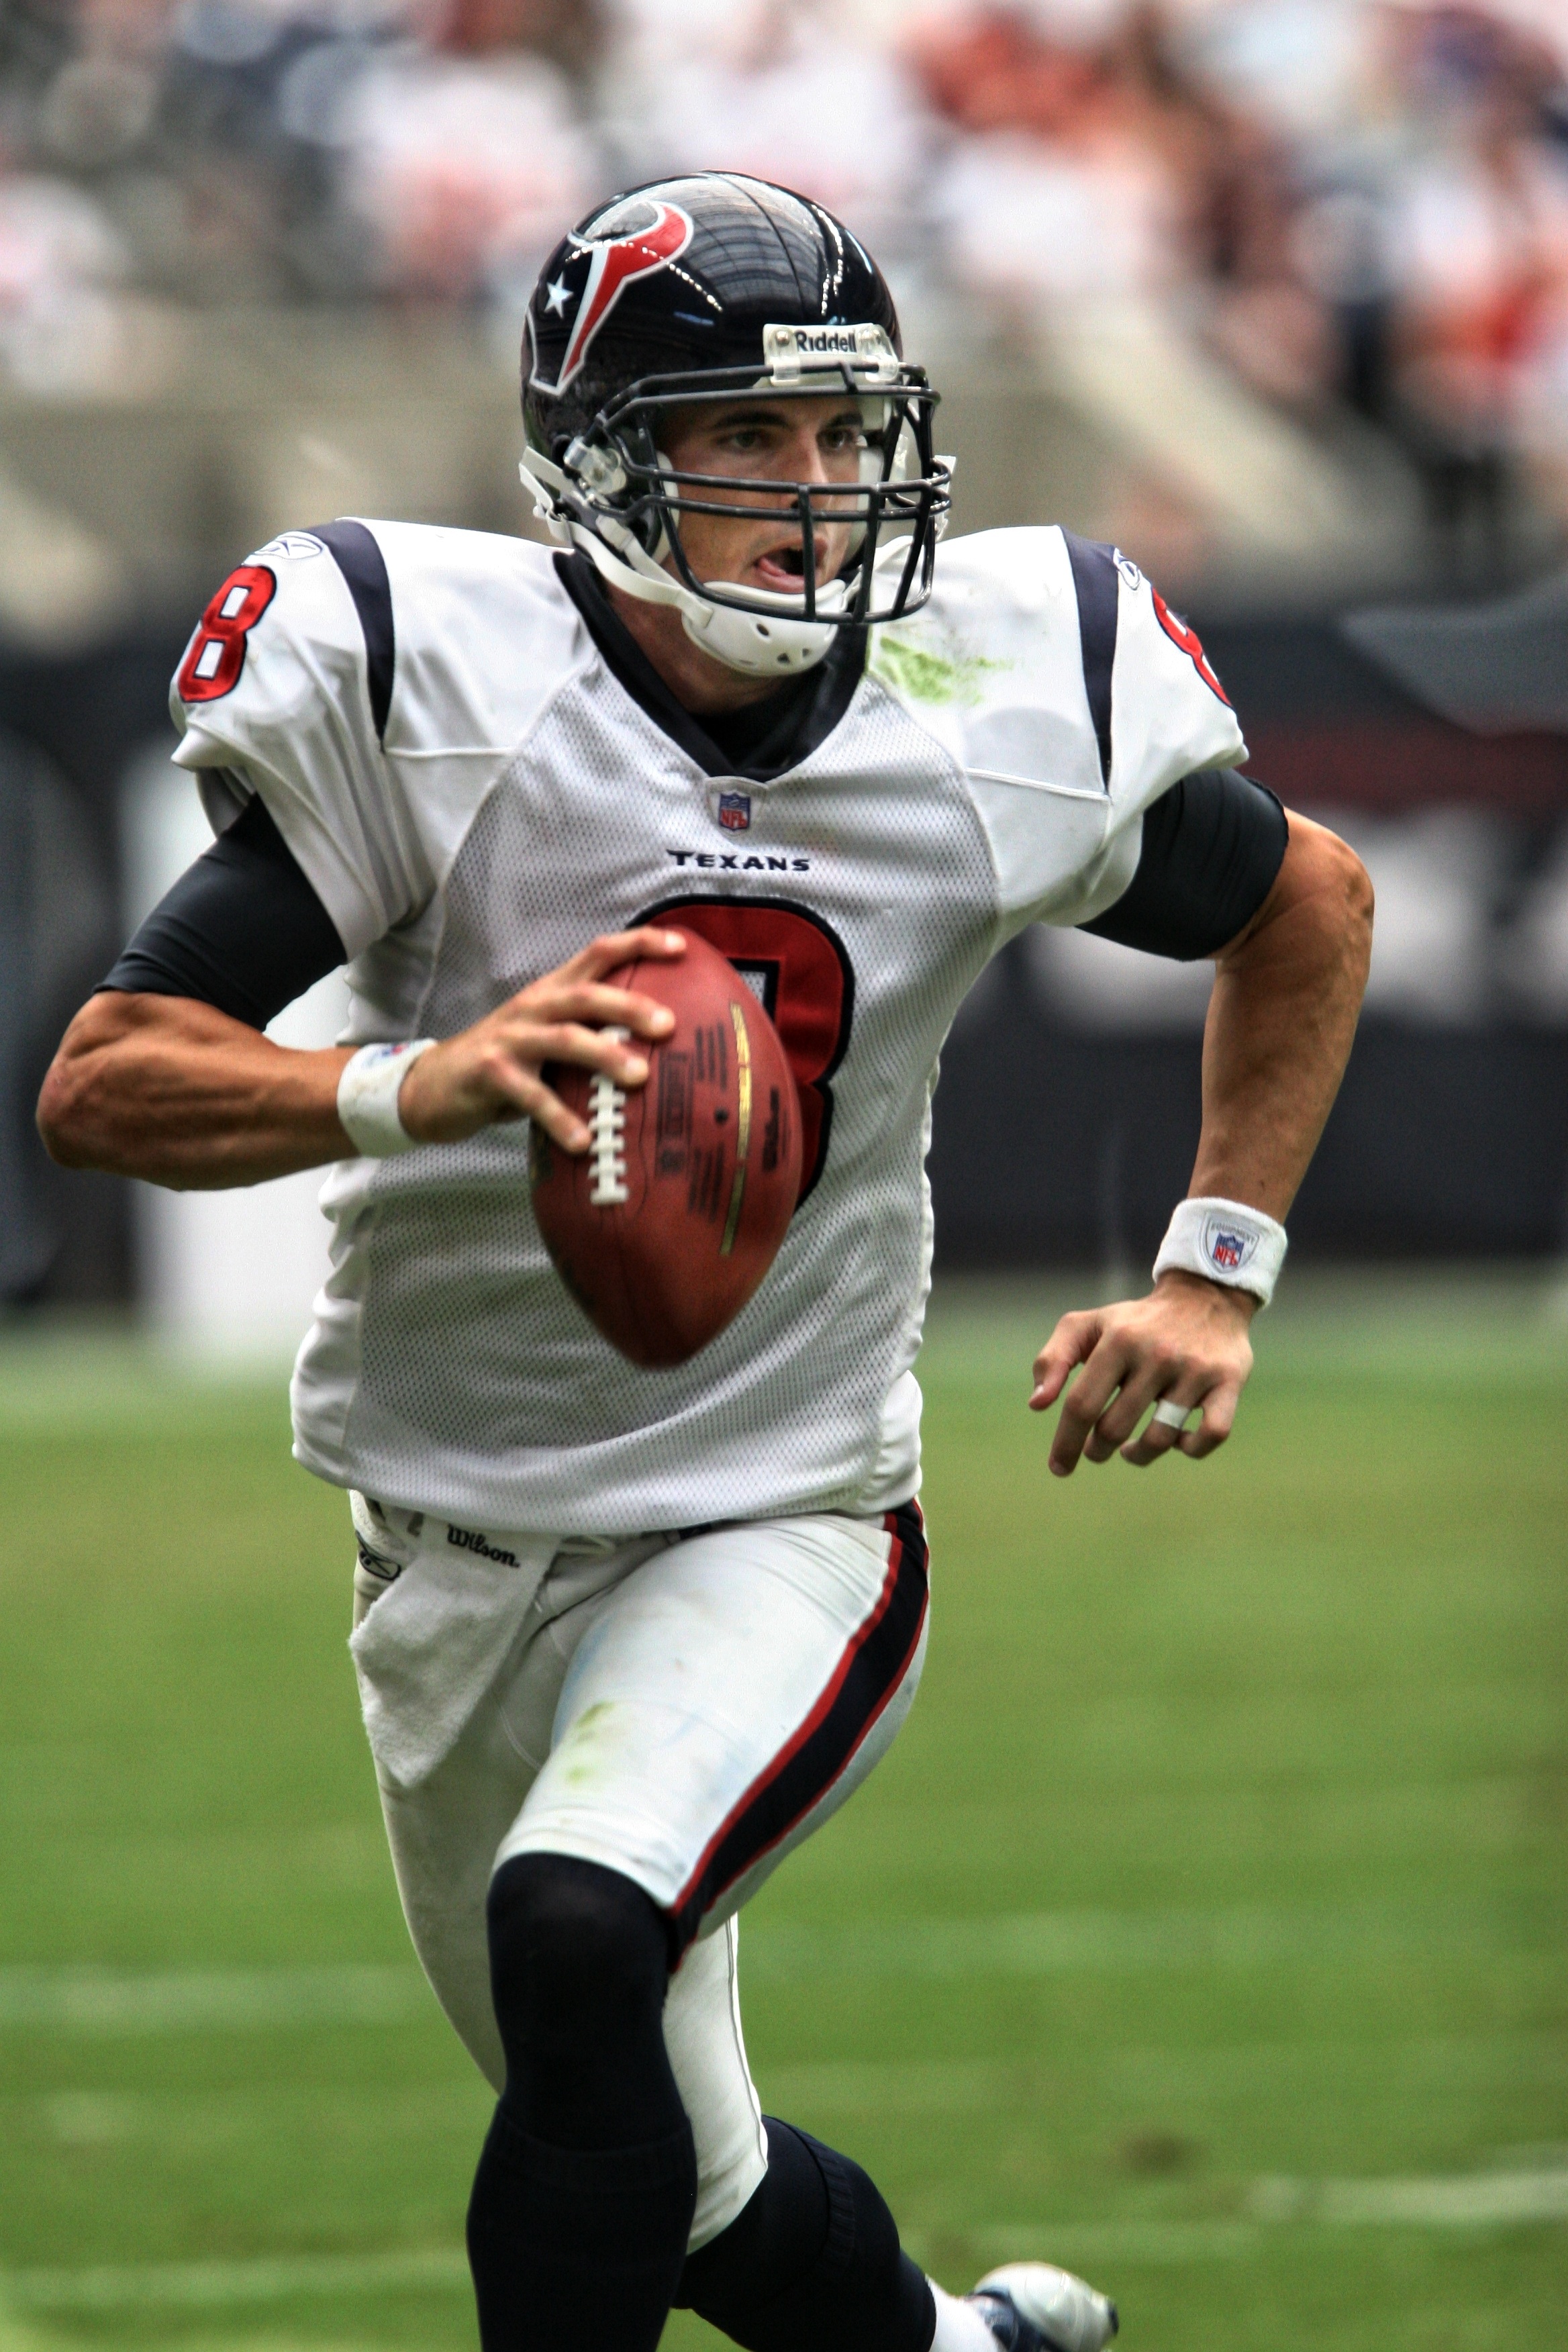
grass, sport, game, play, running, action, soccer, professional, football, stadium, player, activity, outdoors, competition, american football, sports, helmet, ball, uniform, pro, texas, athlete, nfl, texan, tackle, football player, ball carrier, running back, ball game, quarterback, team sport, american football field, football helmet, scrambling, canadian football, baseball positions, gridiron football